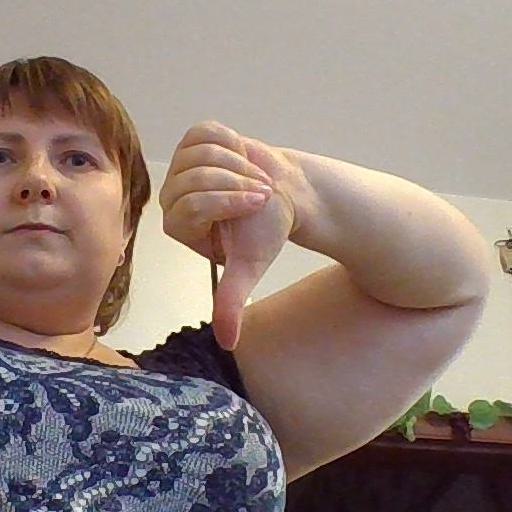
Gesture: dislike